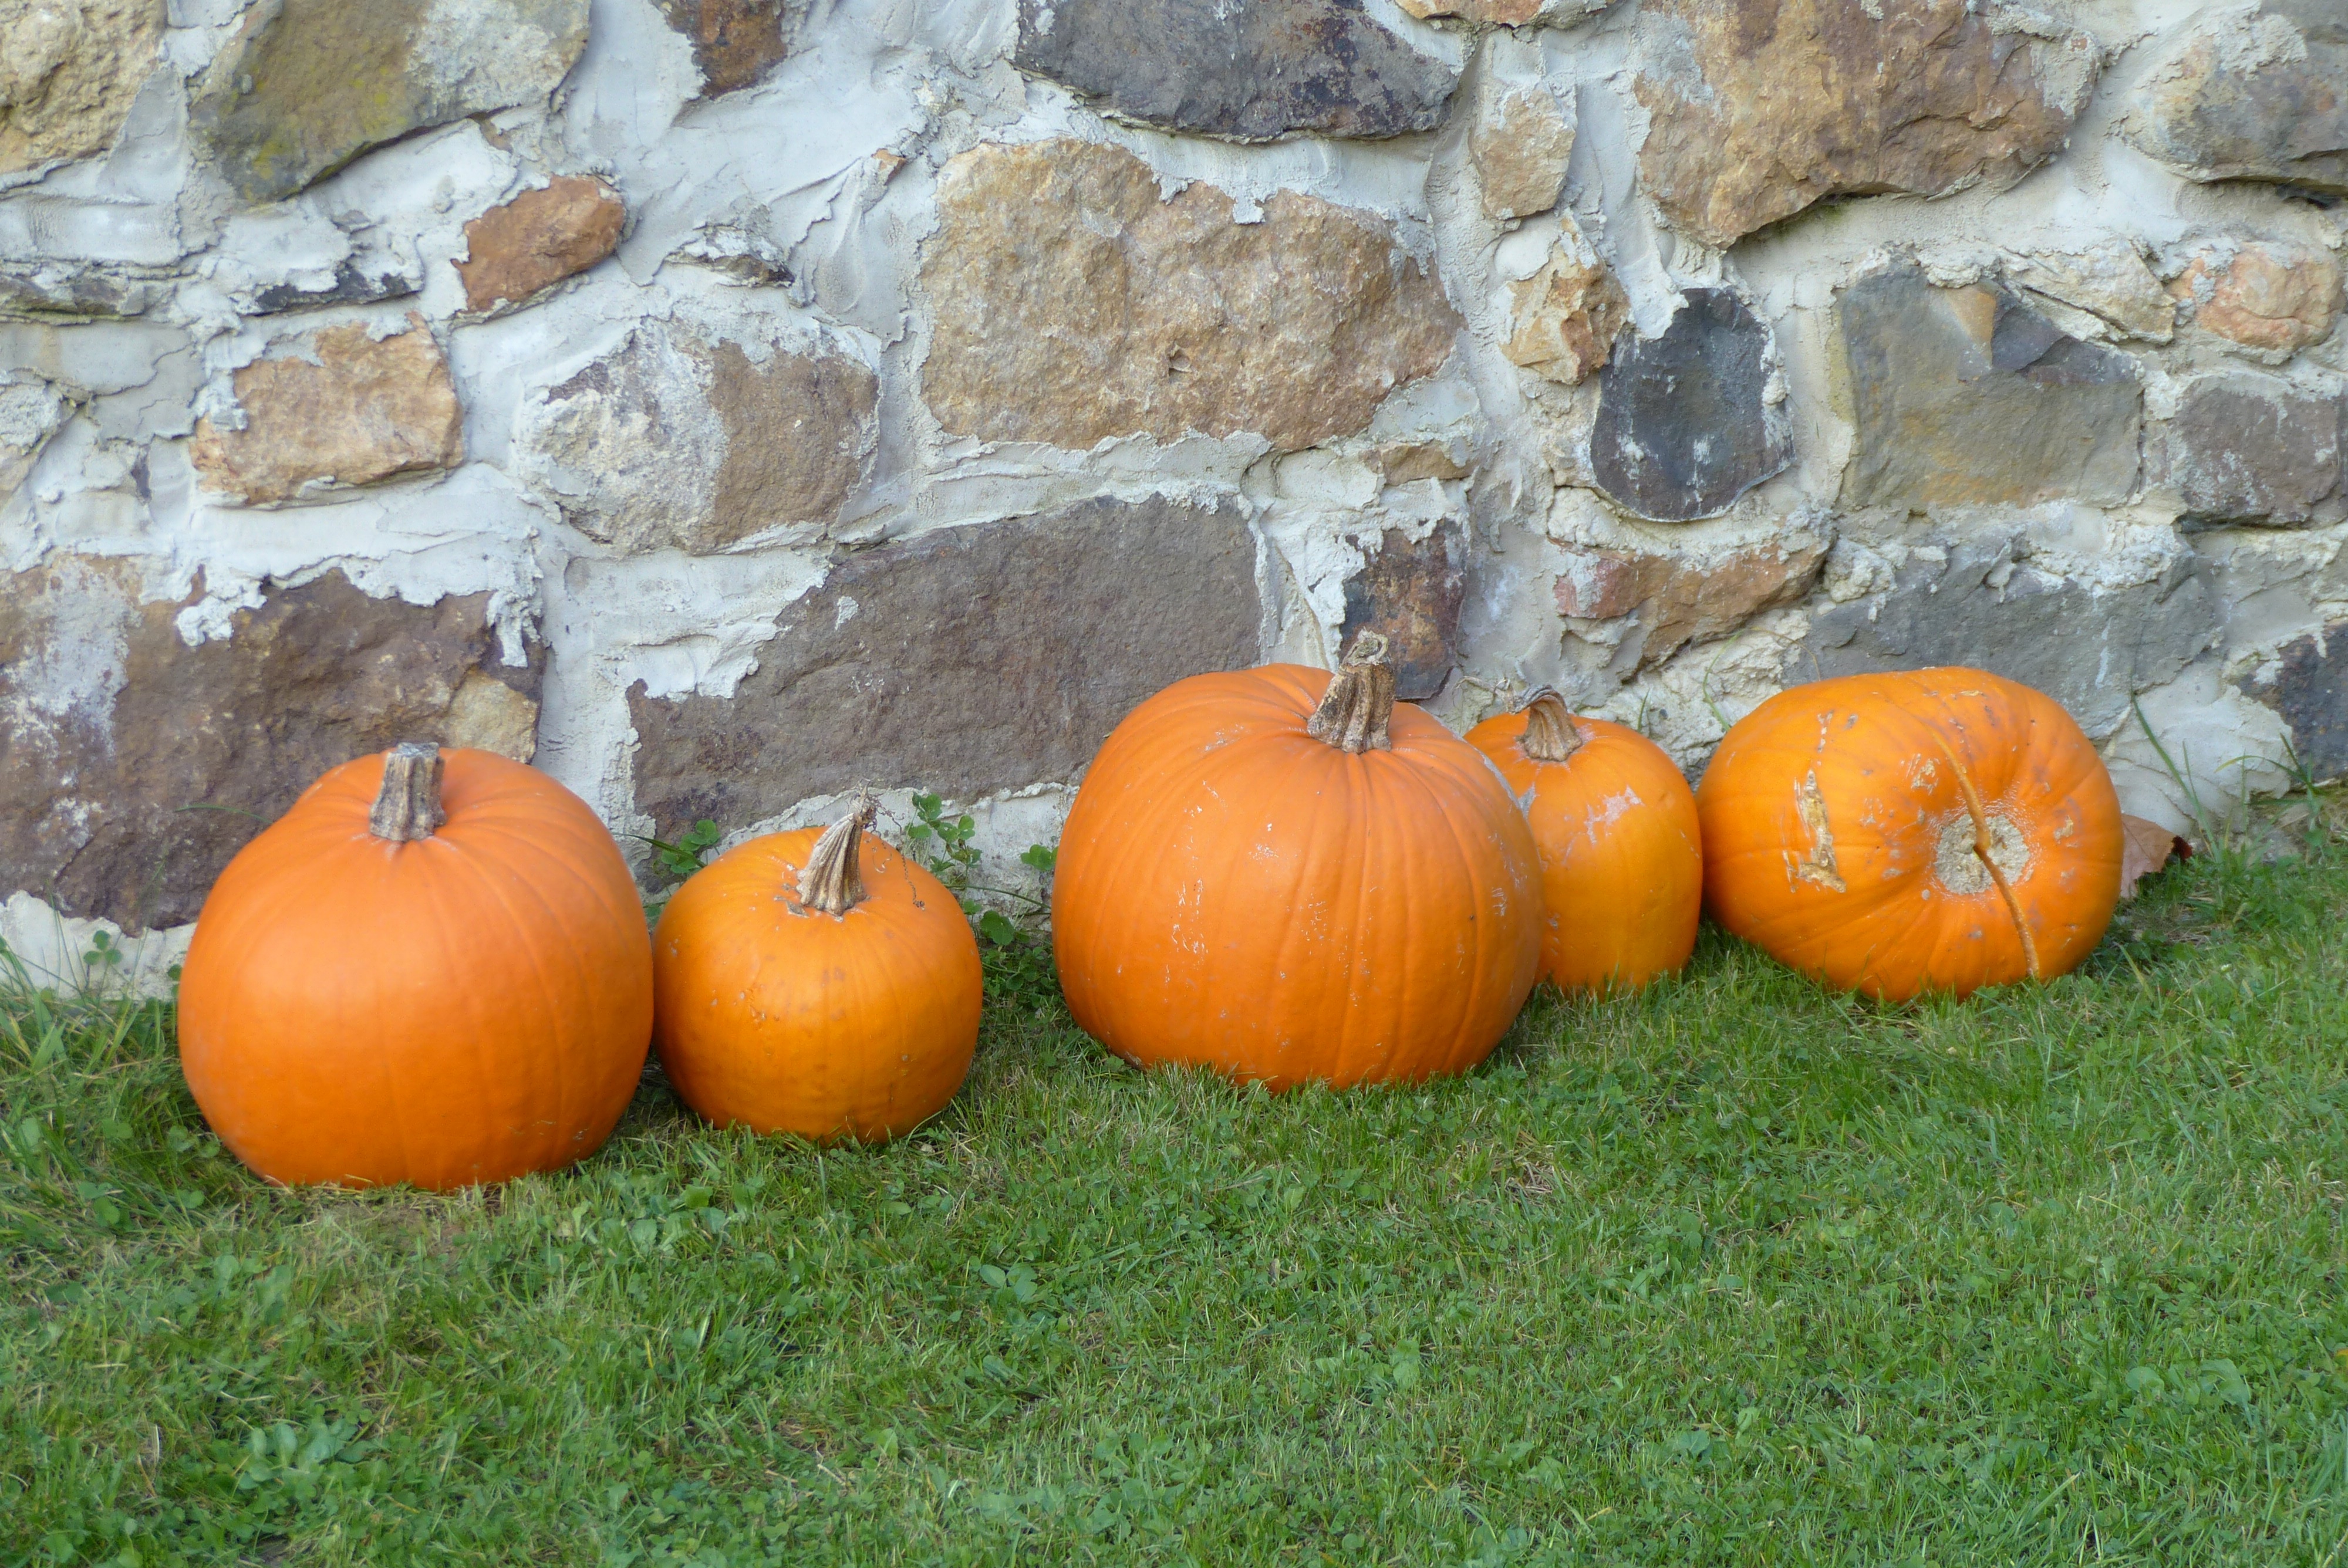
plant, lawn, orange, food, produce, vegetable, autumn, pumpkin, halloween, exterior, garden, gourd, calabaza, carving, cucurbita, winter squash